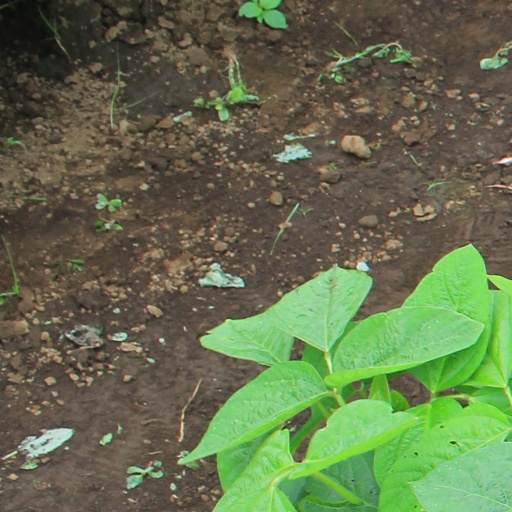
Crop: soybean